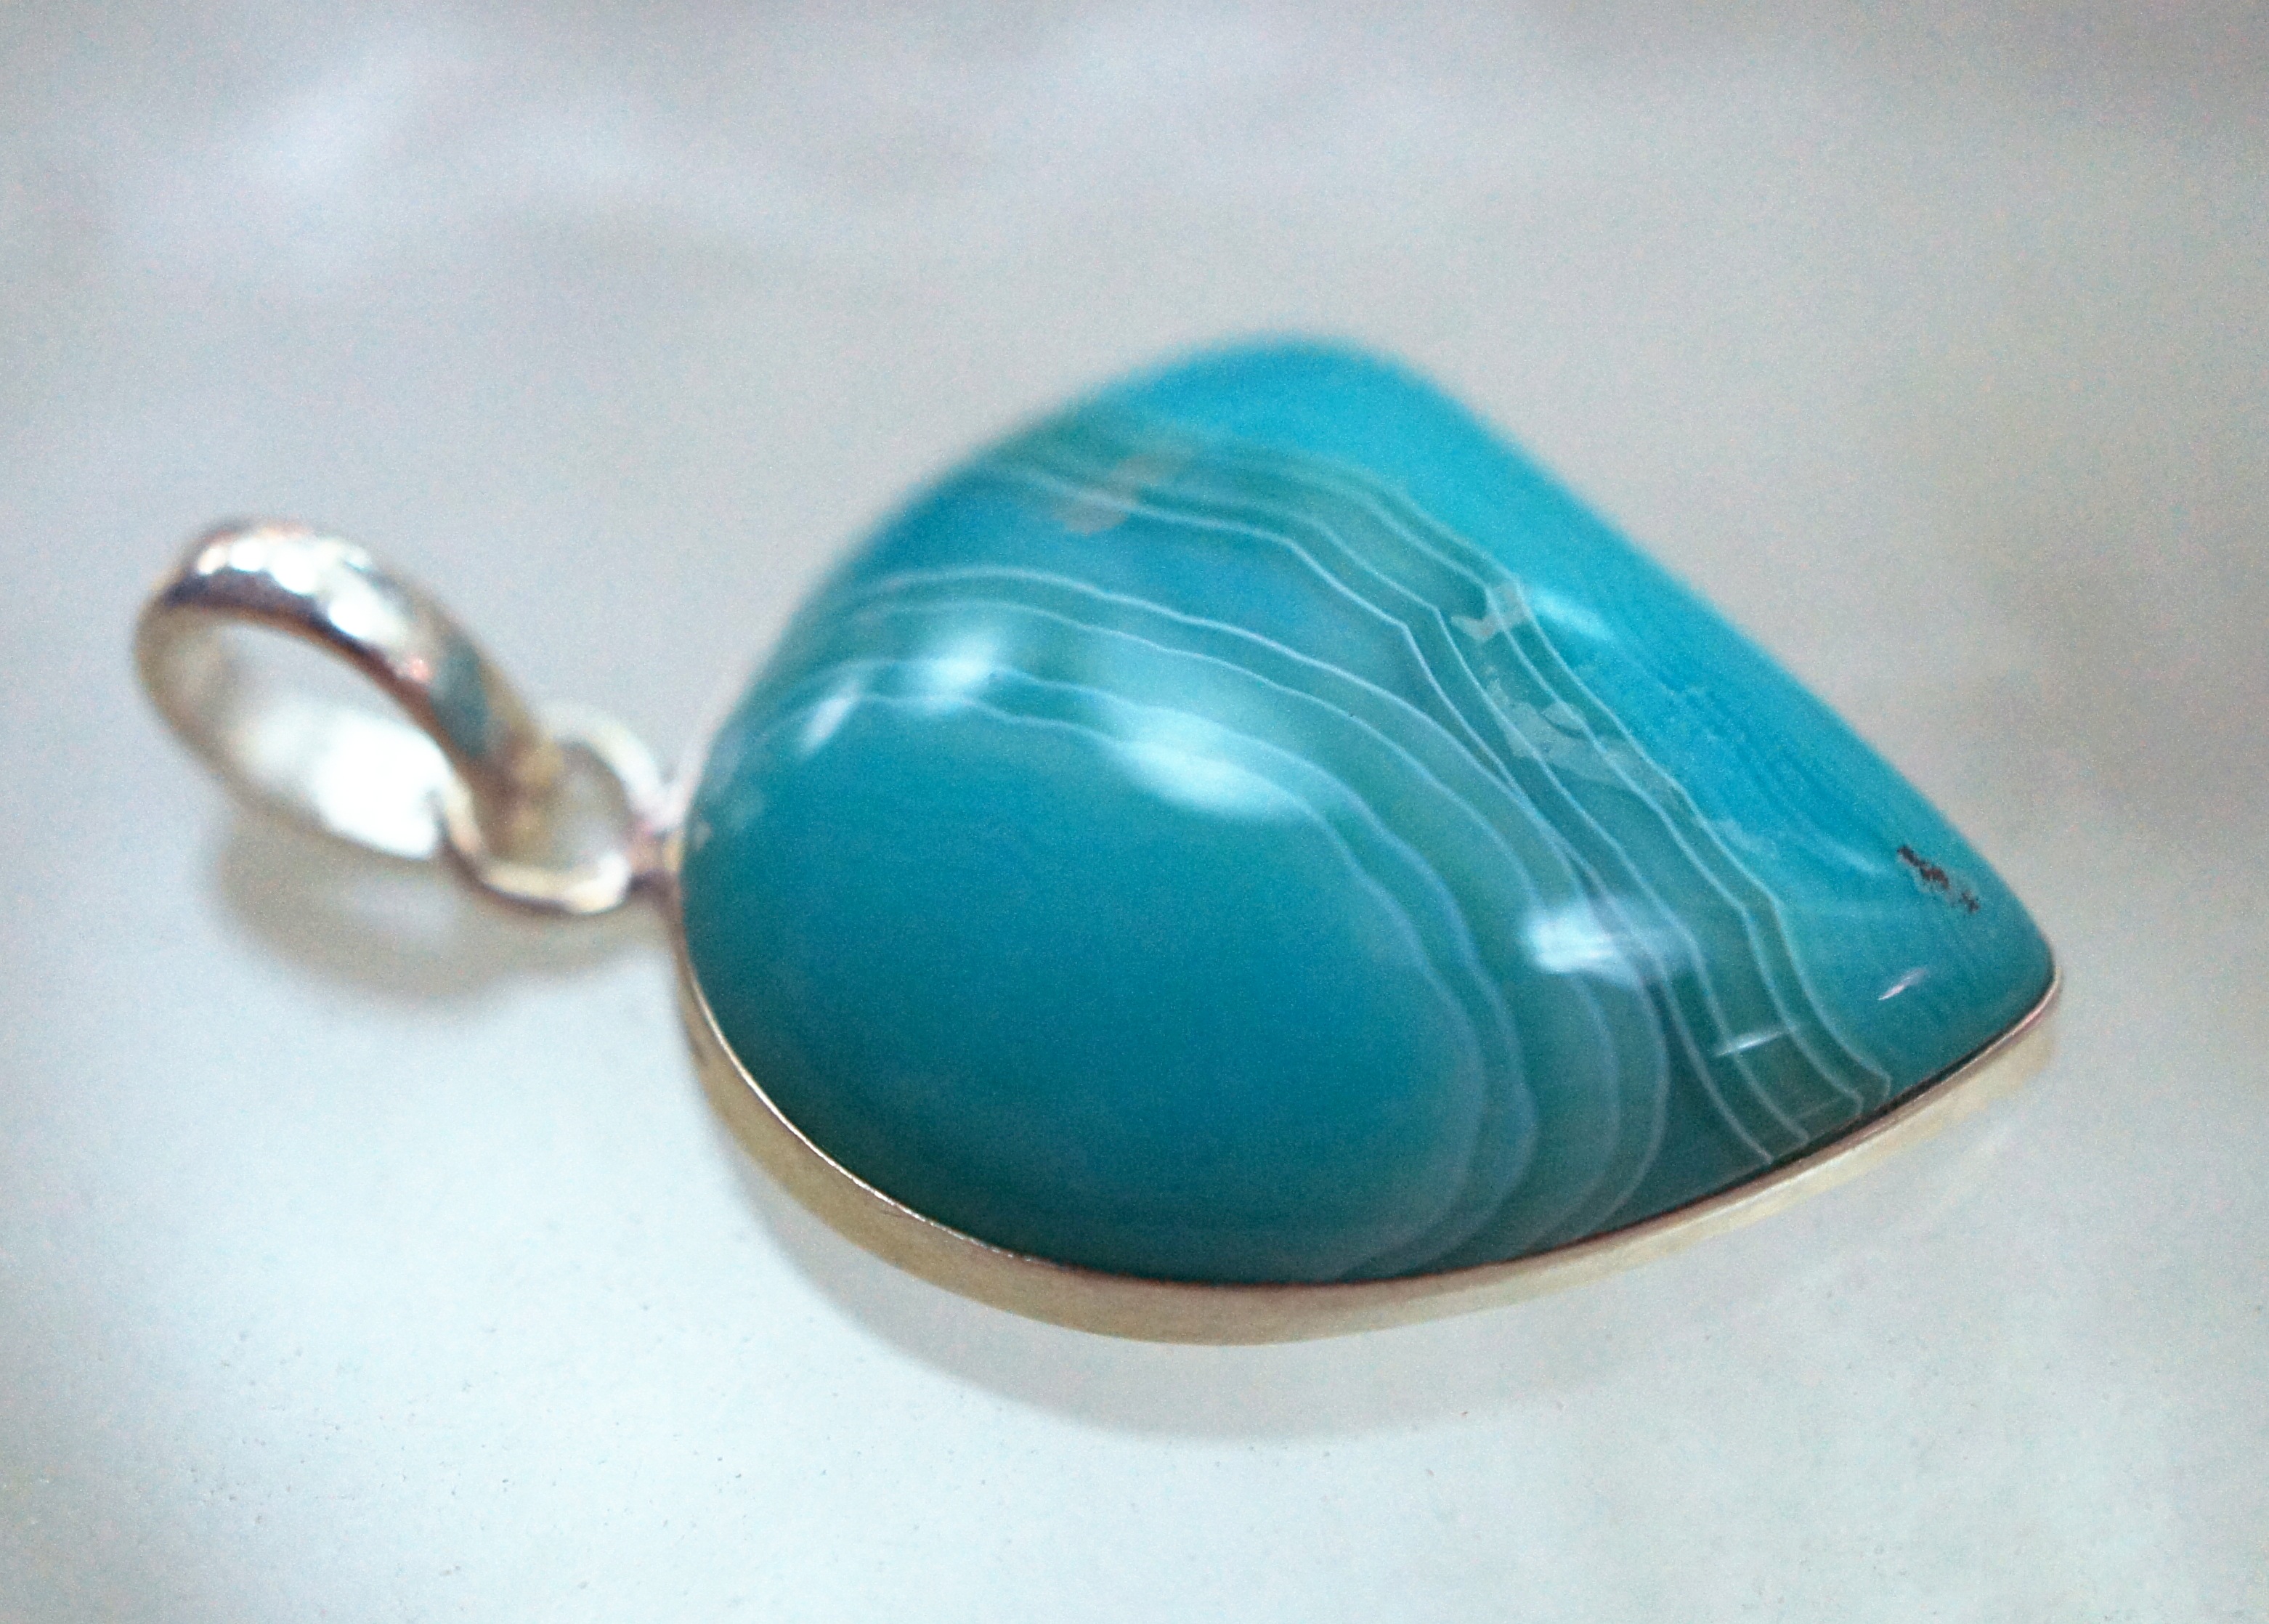
tea, stone, gift, green, natural, fashion, blue, jewelry, striped, jewellery, turquoise, silver, handmade, gem, crystal, talisman, sterling, jade, gemstone, charm, pendant, beaded, agate, semiprecious, amulet, bezel, cabochon, locket, fashion accessory, sterling silver, bail